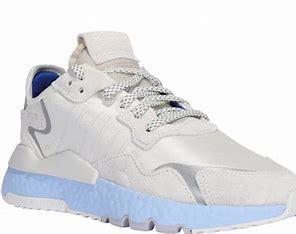
Brand: adidas
Model: originals Adidas Originals Nite Jogger